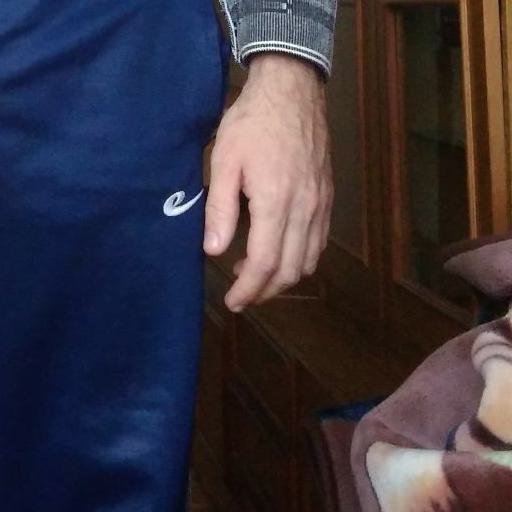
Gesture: no_gesture